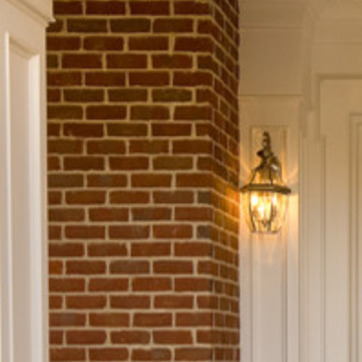
Material: brick